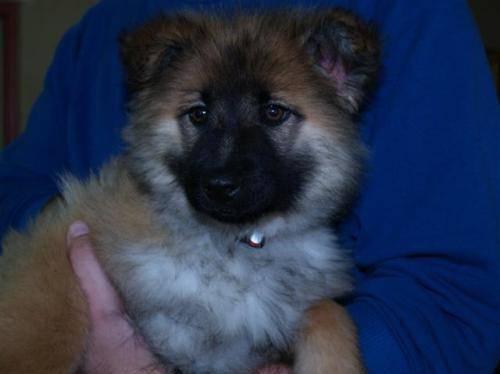
dog